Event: Nepal Earthquake
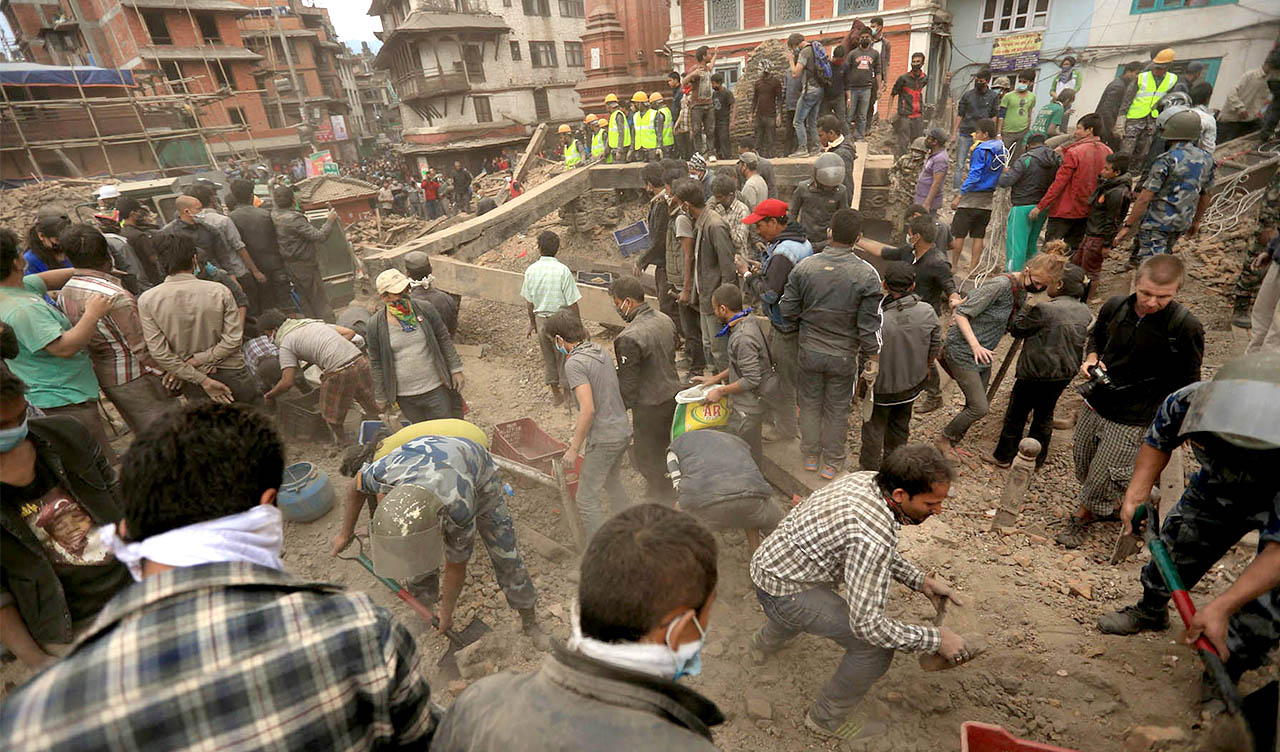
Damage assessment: damage